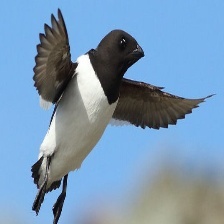
Species: LITTLE AUK
Scientific name: ALLE ALLE